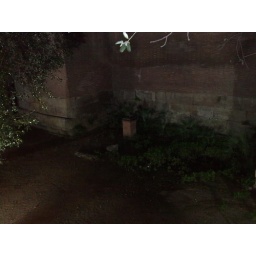
There's actually a black cat in this picture.